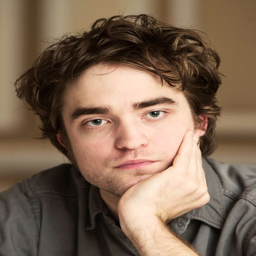
see ? see ? his eyes are the same color as his shirt !